Lan Na

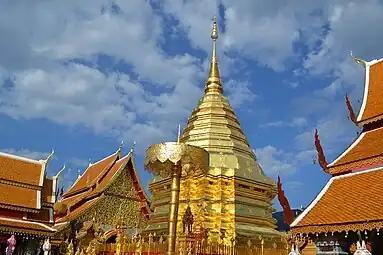
Central Chedi at Wat Doi Suthep, Chiang Mai

Around 1311, Mangrai died and was succeeded by his second son Grama, or Chaiyasongkhram (Khun Hham). He soon retired to Chiangrai and appointed his son Saenphu as the Uparaja (Viceroy) of Chiangmai. Mangrai's youngest son, ruler of Mong Nai returned to claim the throne, occupying Haripunjaya. Saenphu and his brother Nam Thuem fled to their father in Chiangrai. Nam Tuam succeeded in driving out their uncle, restoring Saenphu onto the throne in 1322 or 1324. Saenphu founded the city of Chiang Saen in 1325 or 1328, before he died in 1334. His son Khamfu replaced him but reigned only few years, before he was succeeded by his son Phayu, who restored the capital to Chiang Mai again. There he fortified the city and built Wat Phra Singh.